Café de Flore (film)

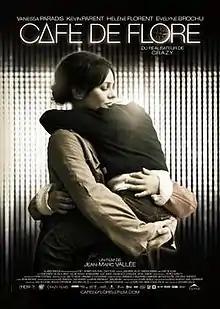
Film poster

Café de Flore is a Canadian drama film, released in 2011. Directed, written, and edited by Jean-Marc Vallée, the film garnered 13 nominations for the 2012 Genie Awards. The film's title refers not to the café on Boulevard Saint-Germain in Paris, but to a Matthew Herbert song of the same name which the film uses to represent its musical current.